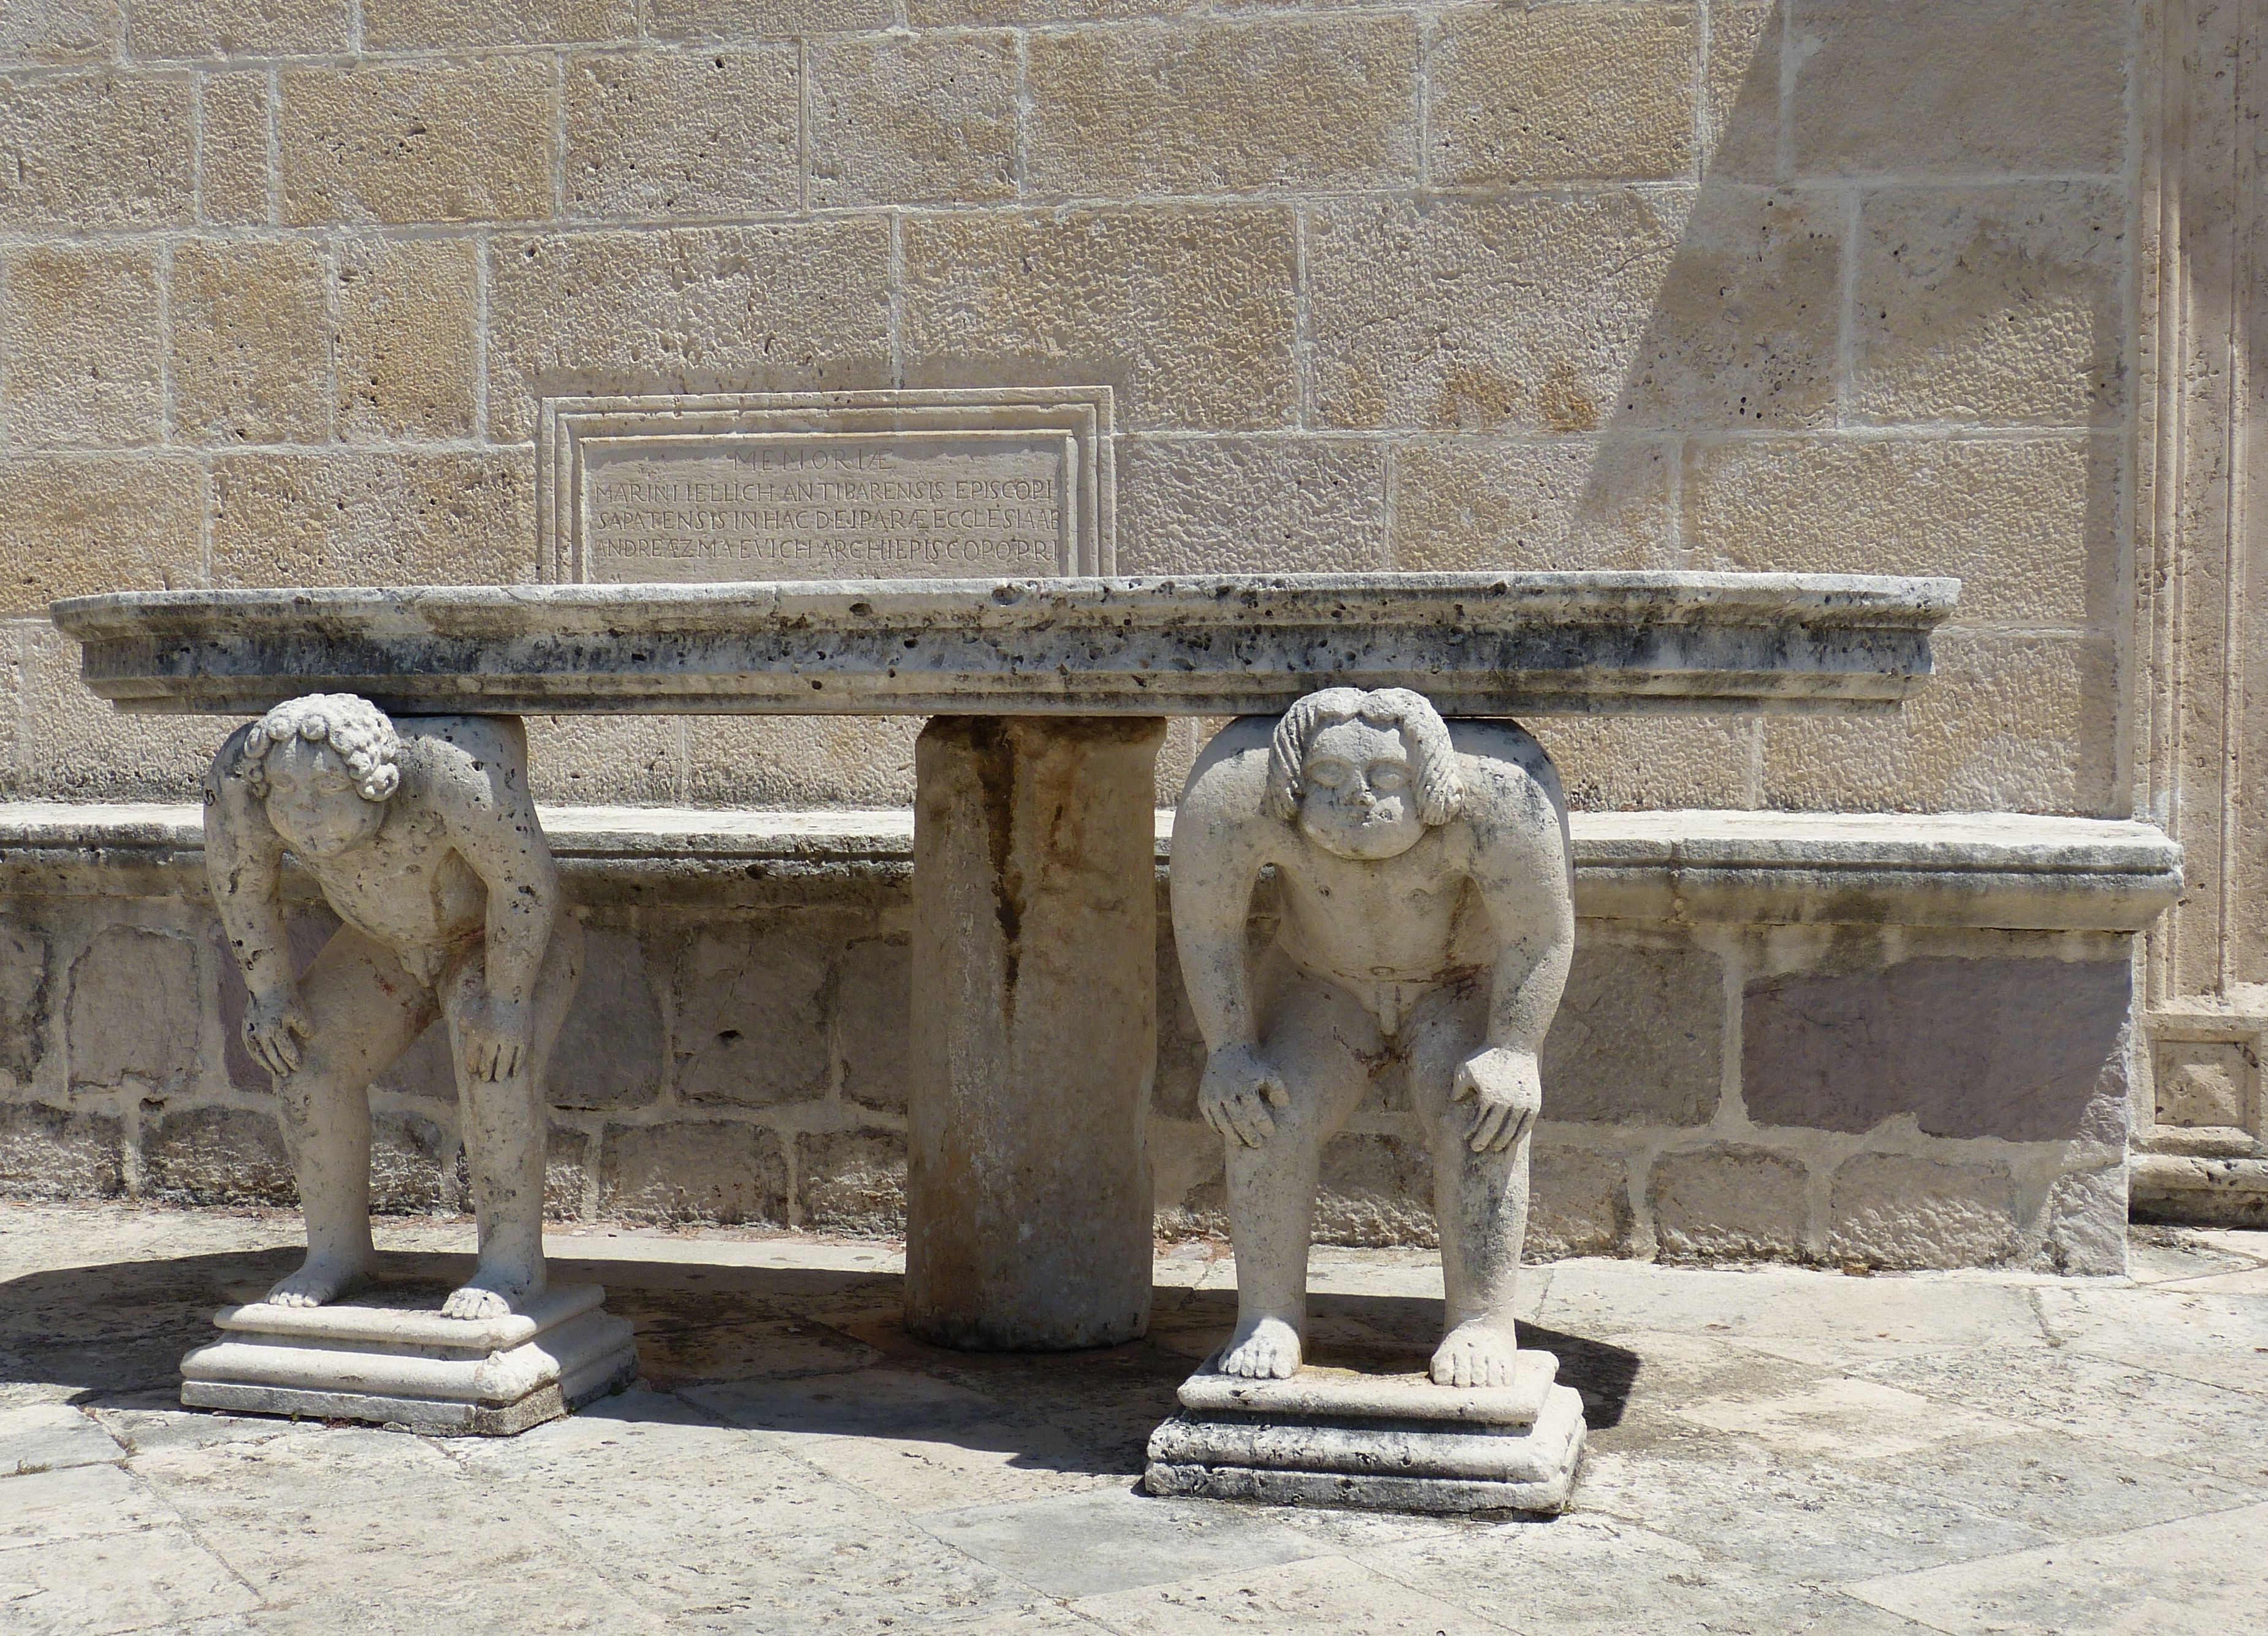
table, plastic, monument, statue, zoo, church, old town, sculpture, memorial, art, figure, temple, history, carving, historically, baroque, montenegro, kotor, stone carving, perast, balkan, ancient history